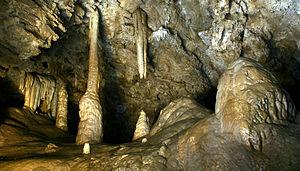
Le monument national des cavernes de l'Oregon est un monument national américain, situé dans le sud-ouest de l'État de l'Oregon. Il comprend des grottes naturelles de marbre et un parc en surface de 19,7 km².